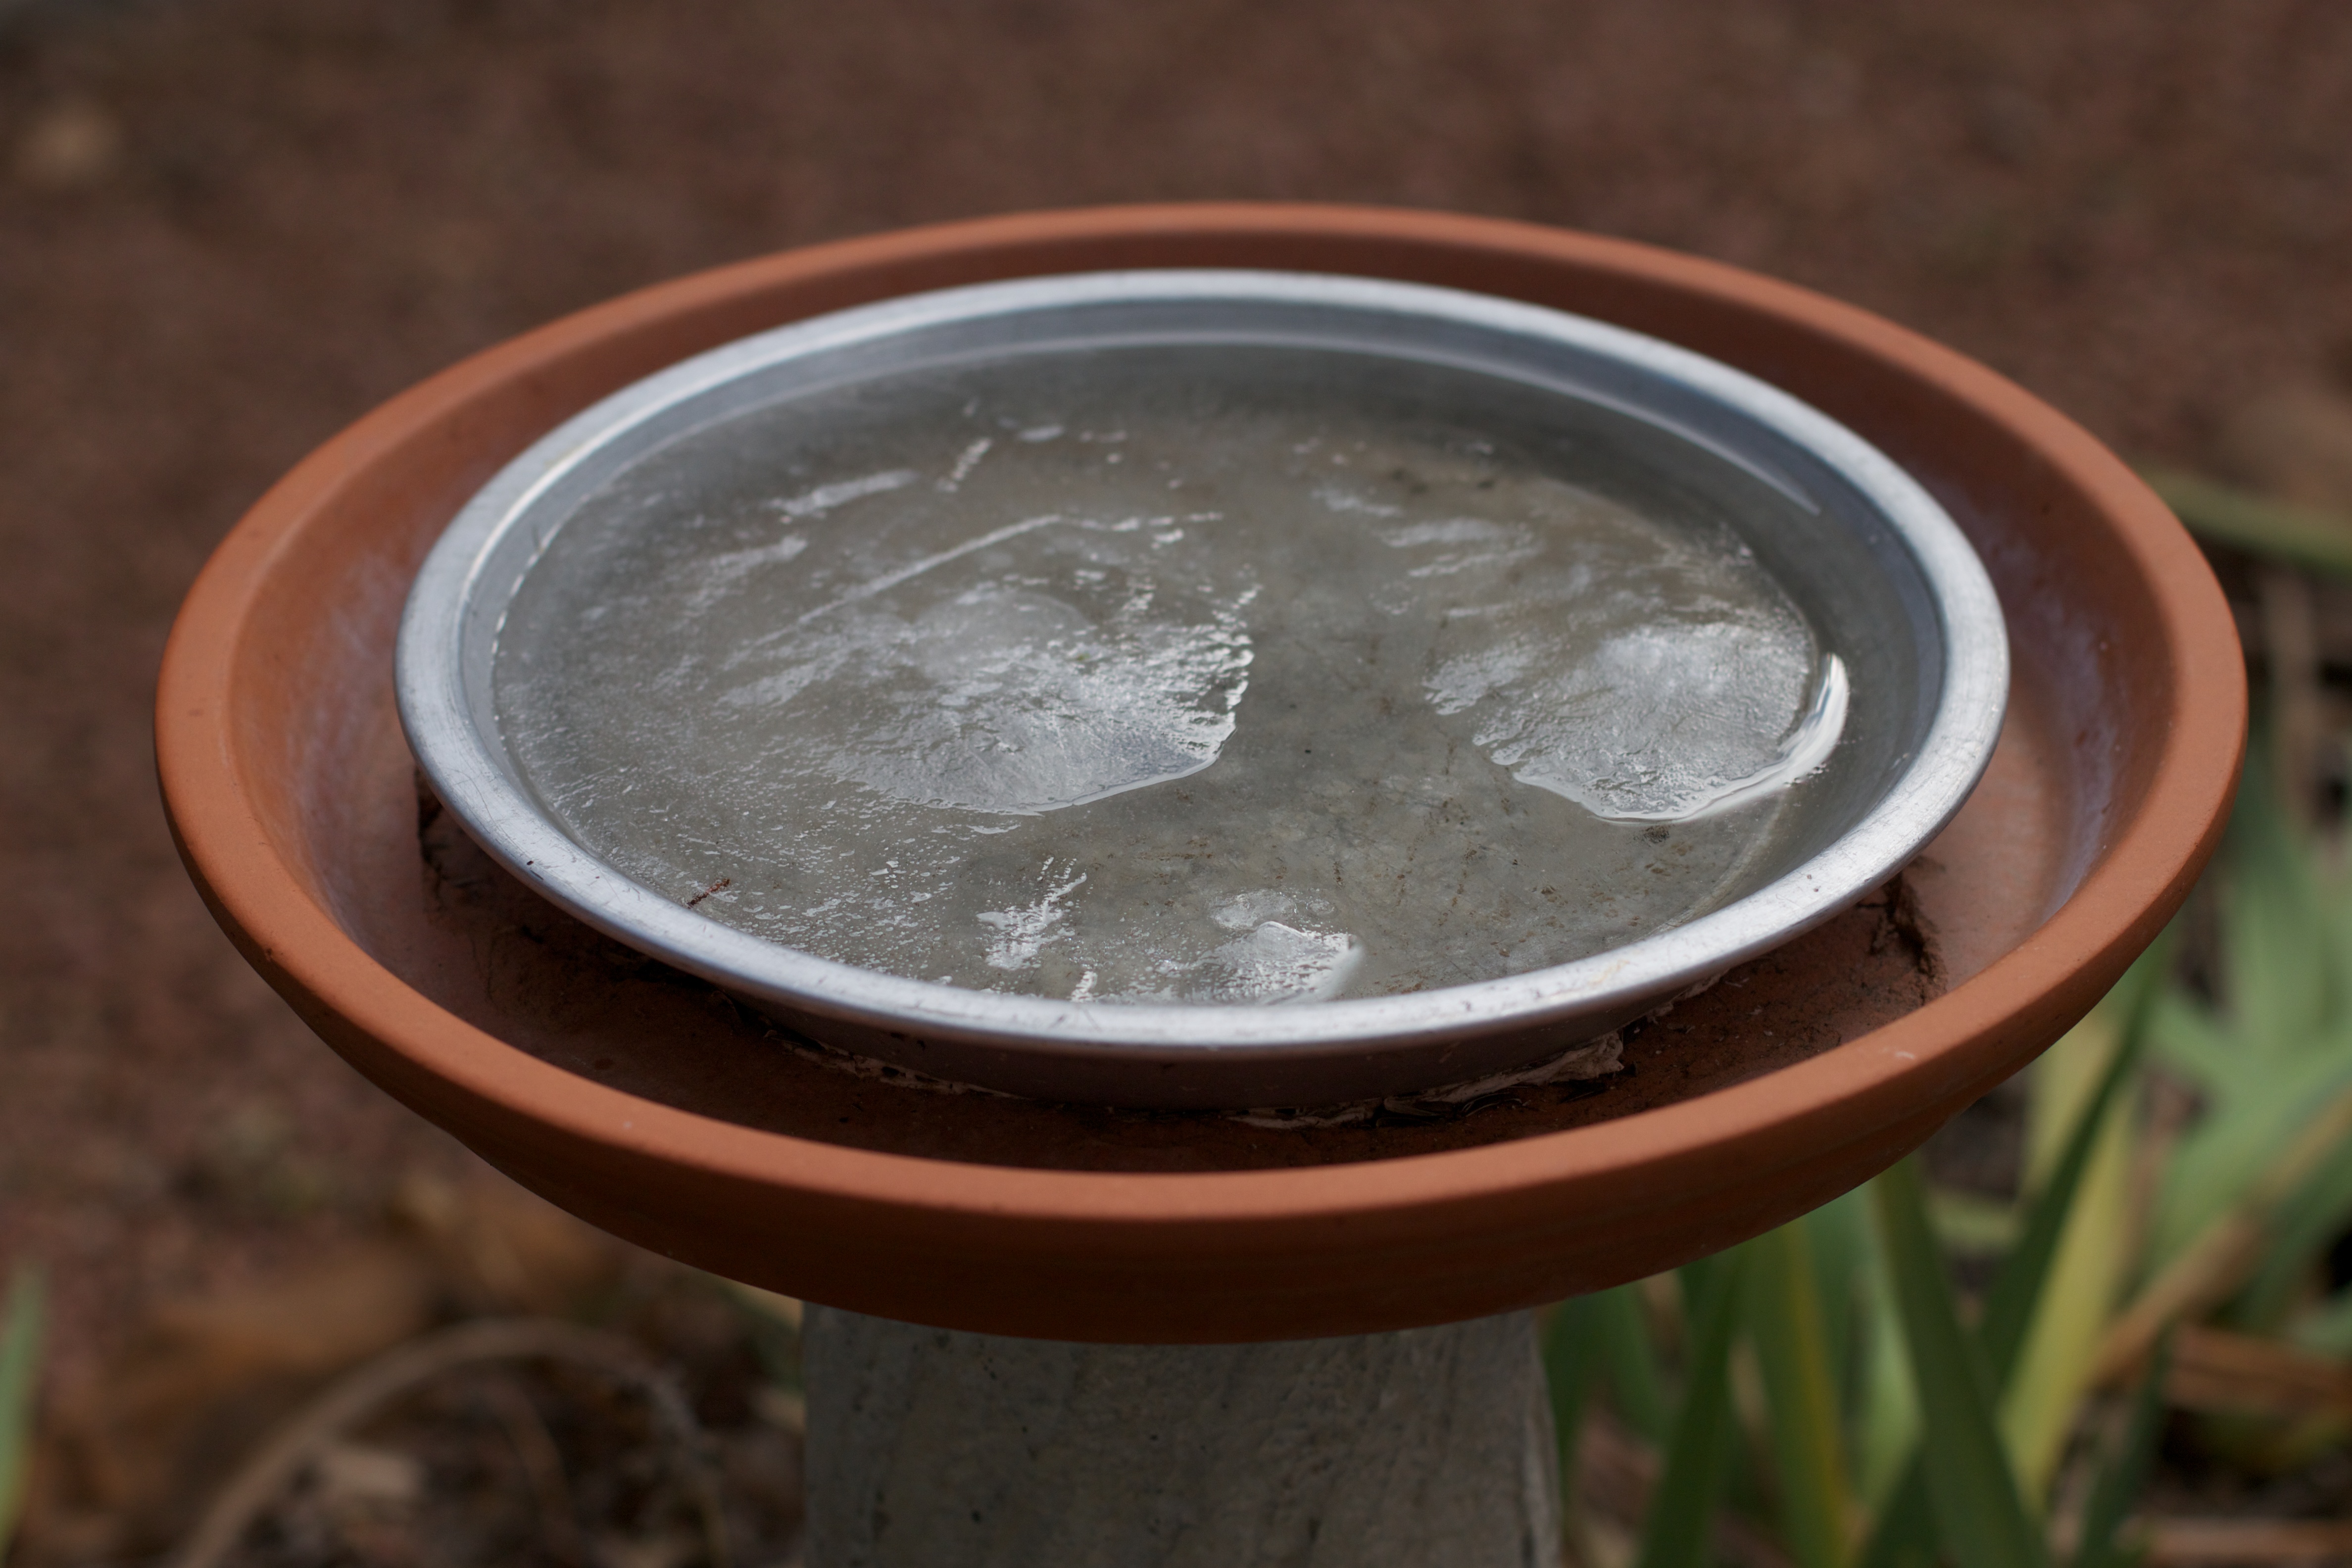
food, produce, soil, material, coconut, eye, man made object